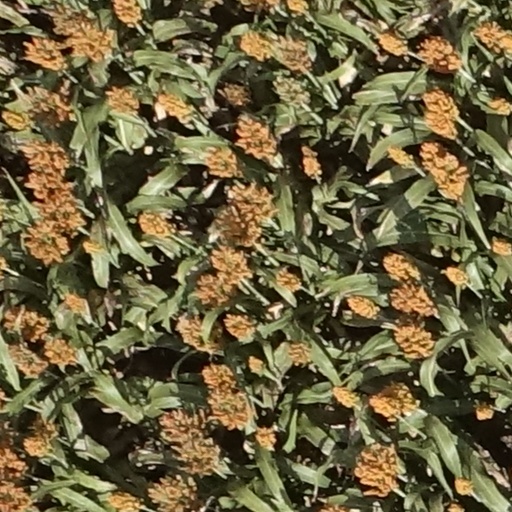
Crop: sorghum